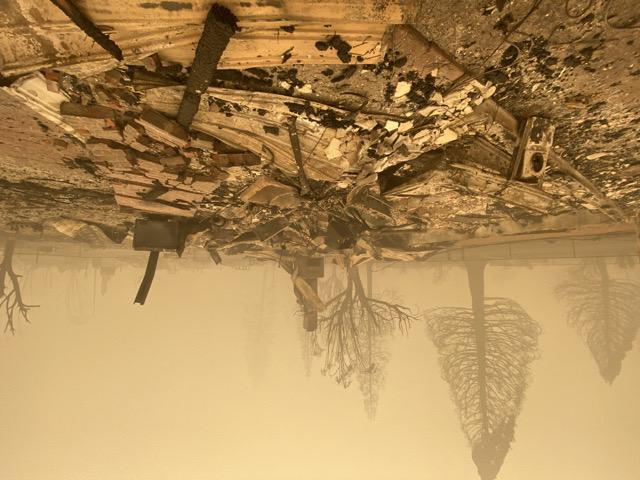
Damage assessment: destroyed